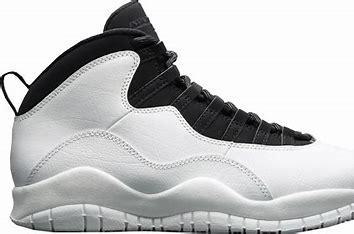
Brand: Jordan
Model: 10 Retro